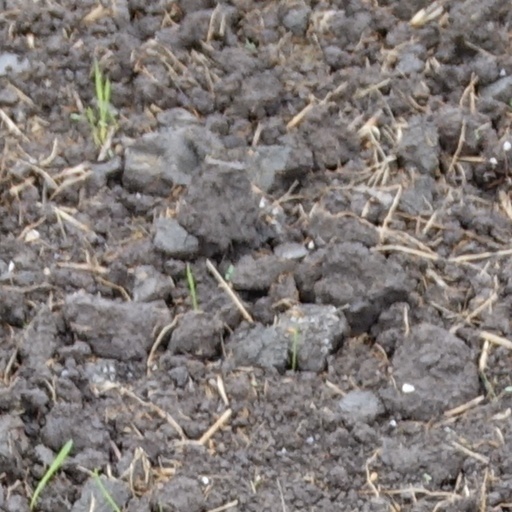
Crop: wheat